Tom Pincus

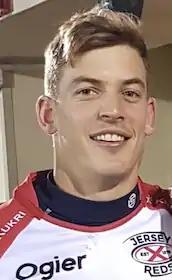

Tom Pincus (born 28 May 1992) is an Australian professional rugby player currently playing for Melbourne Rebels in Super Rugby. Pincus is a versatile player, generally playing as a wing. However, Pincus can play Fullback and has great kicking ability. Originally from Brisbane, Queensland, Pincus is a Gold Coast native and moved to Sydney, New South Wales to play rugby in 2016.